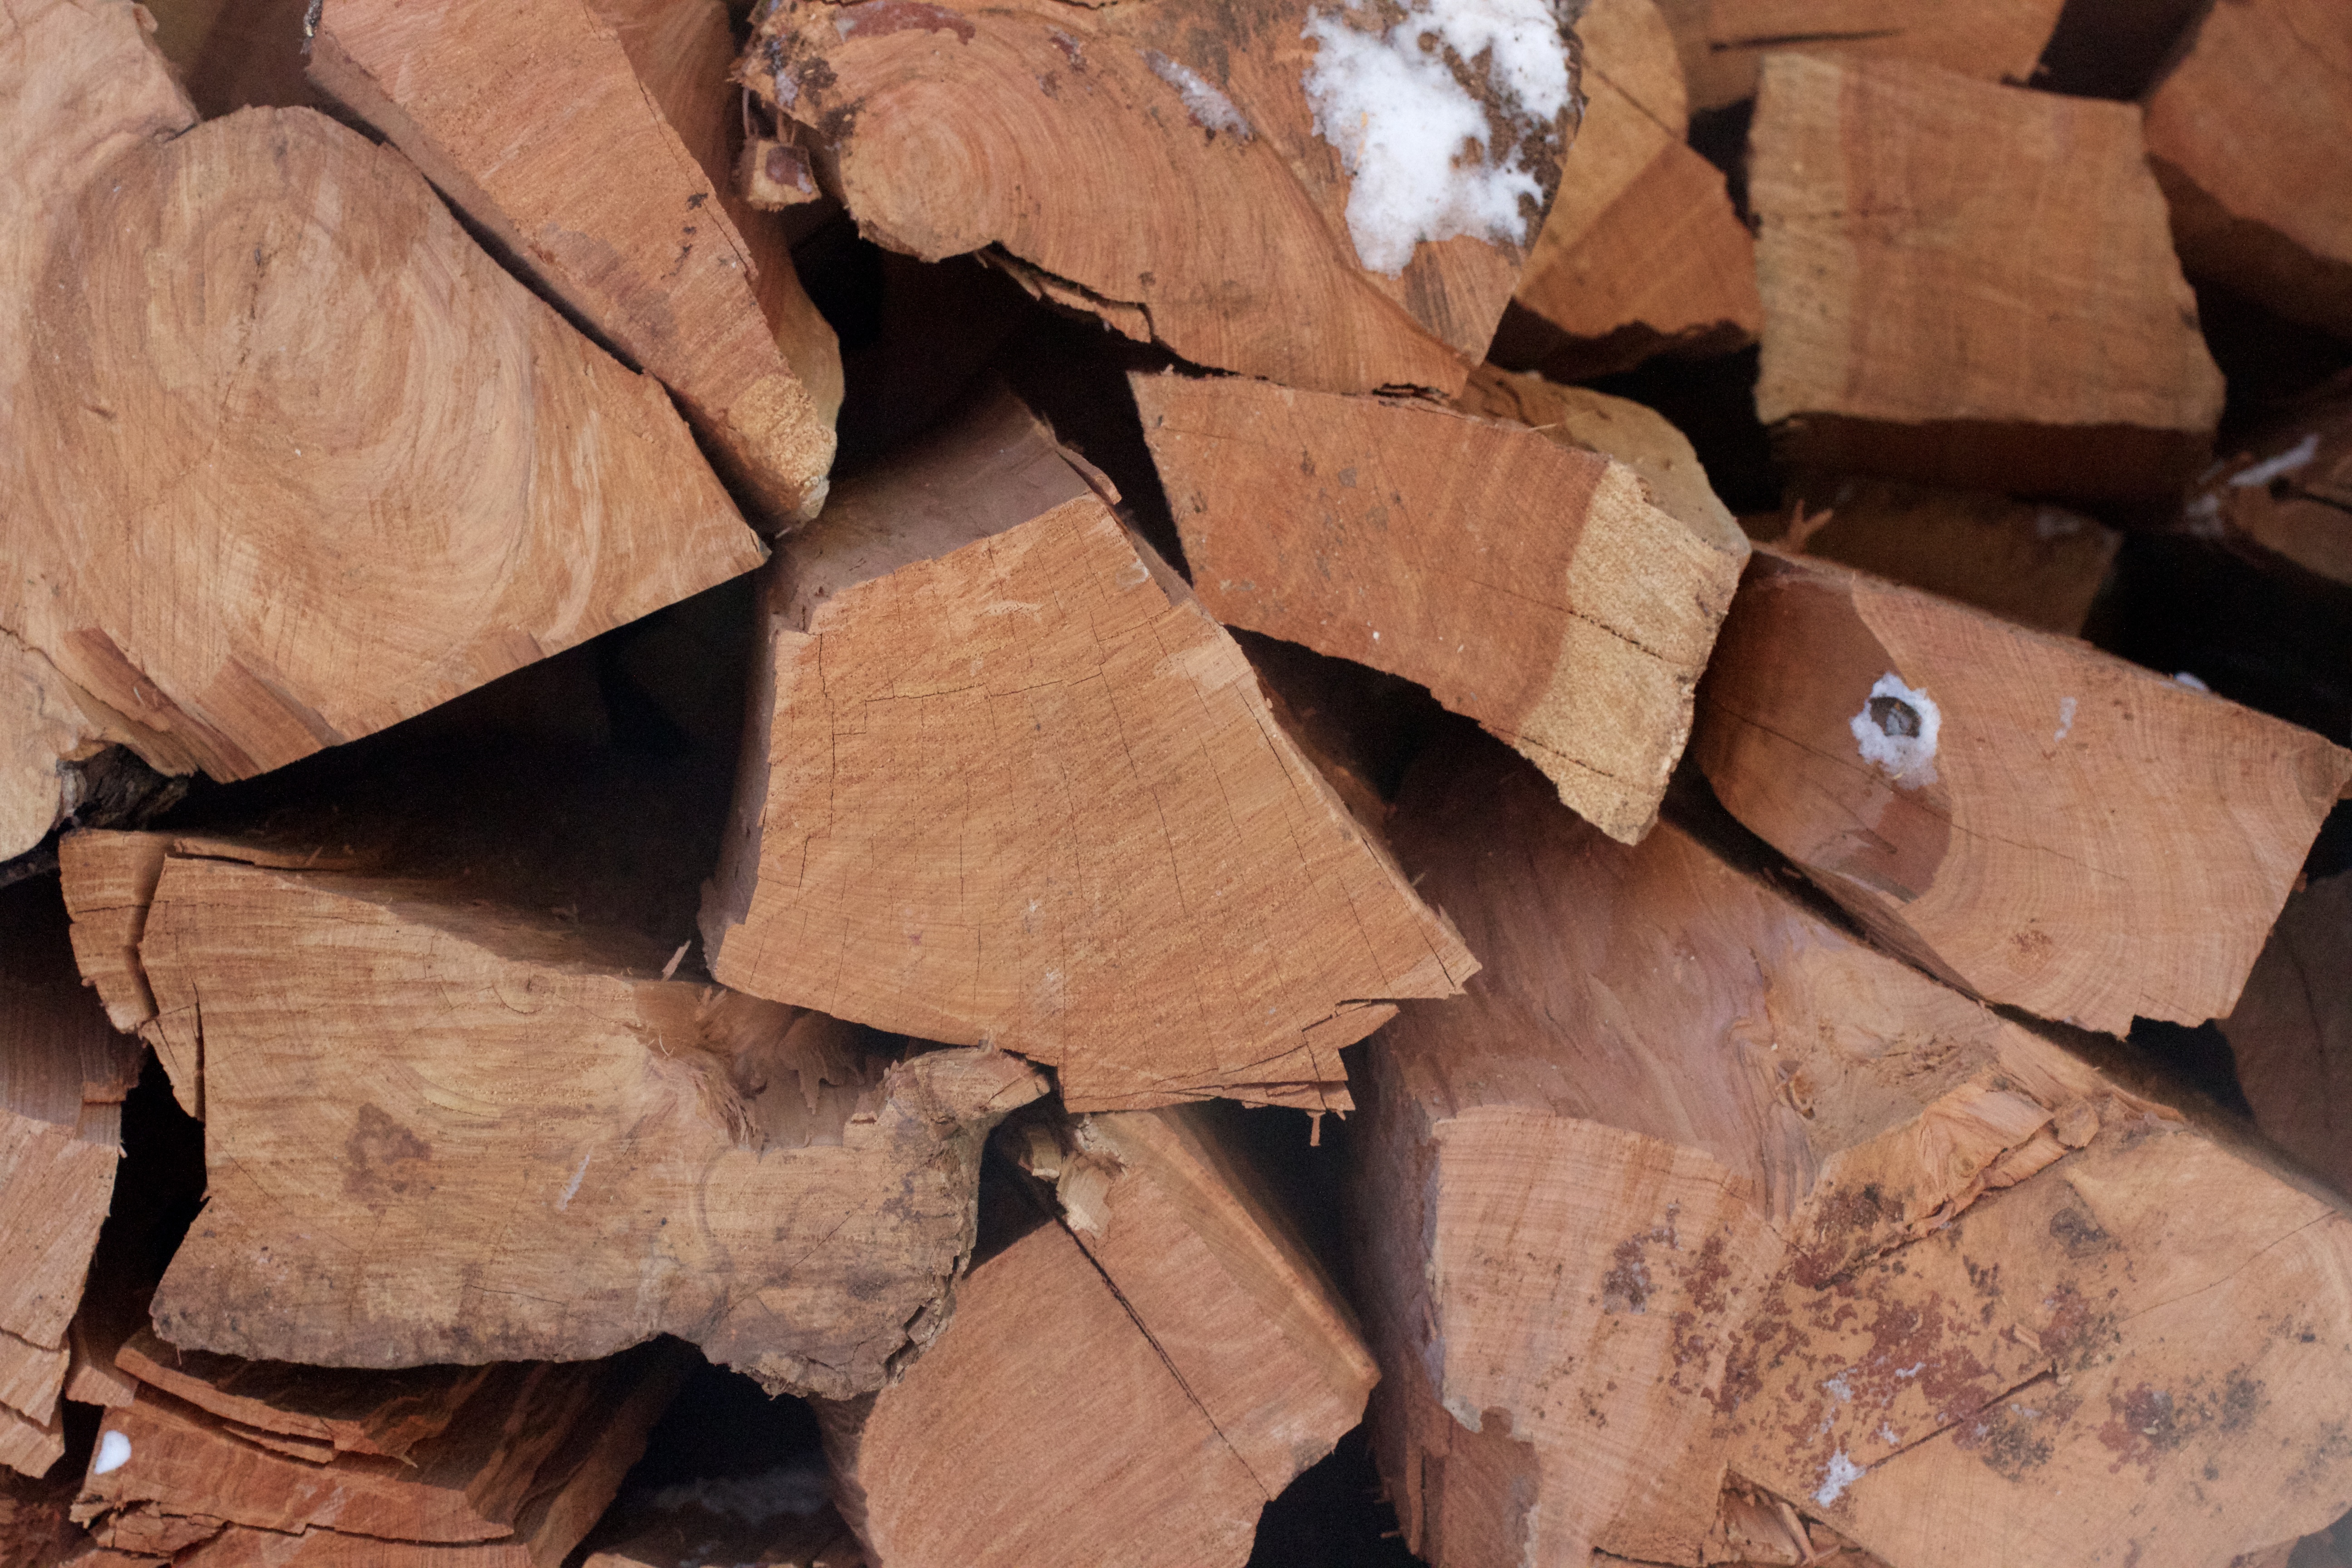
tree, rock, wood, leaf, trunk, soil, lumber, material, carving